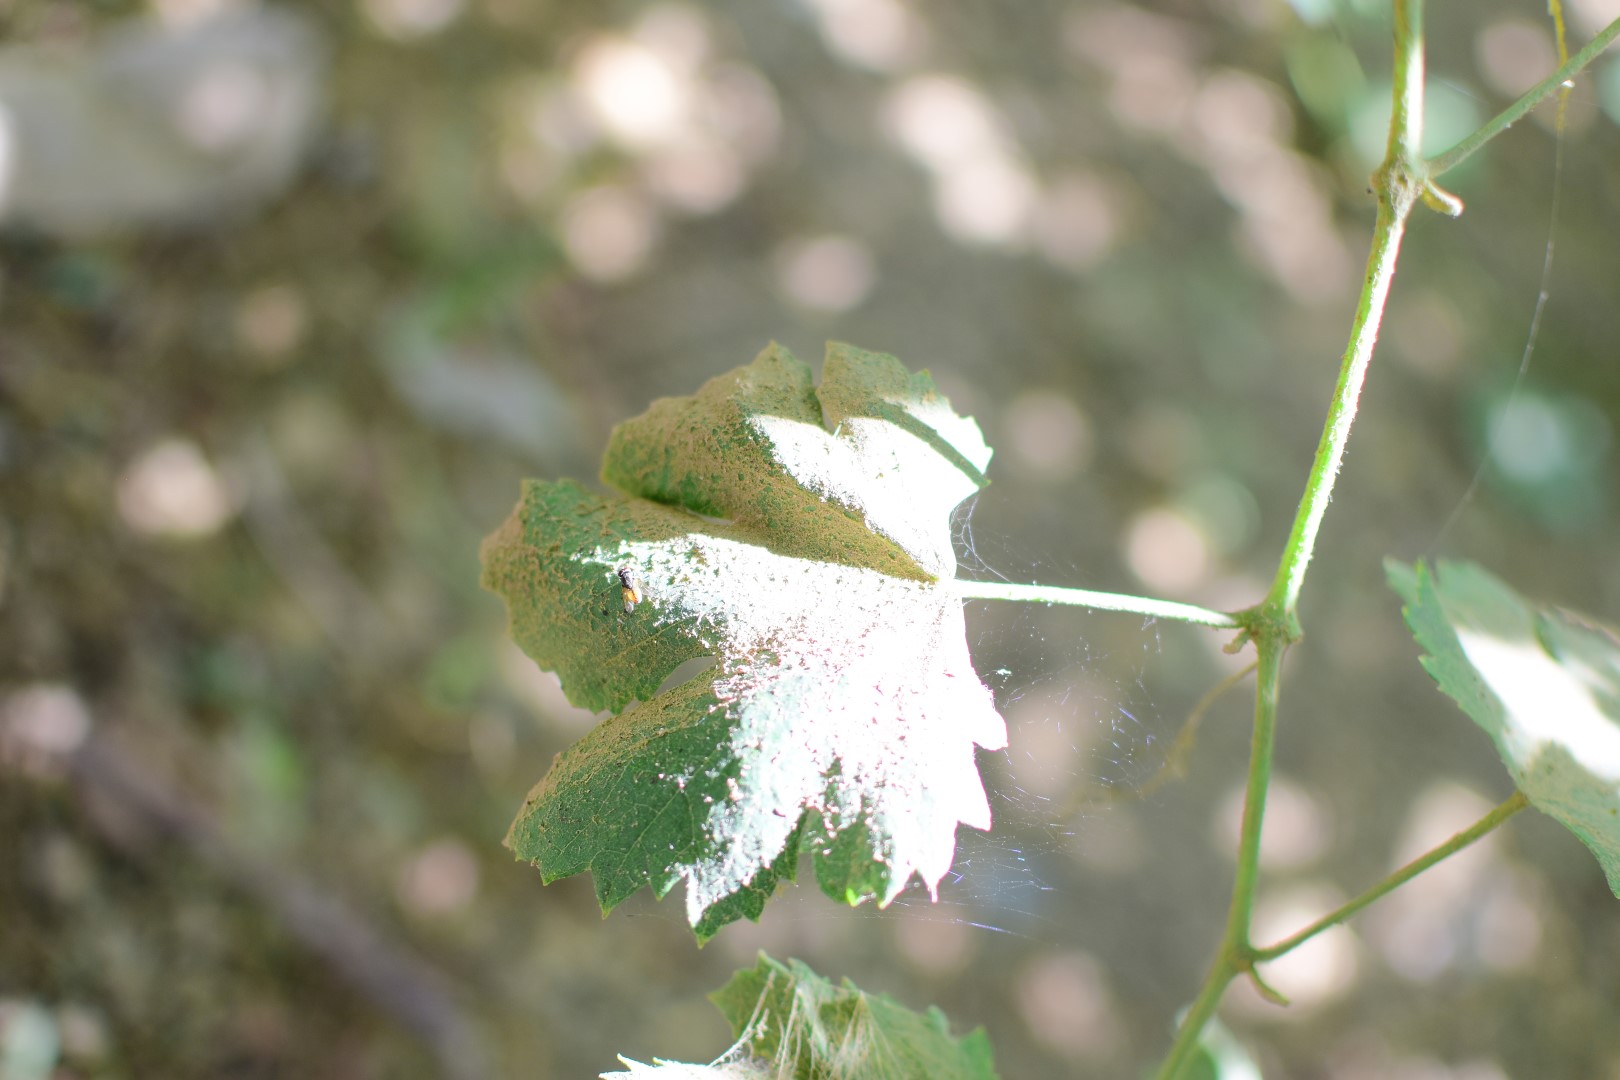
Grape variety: Halawani